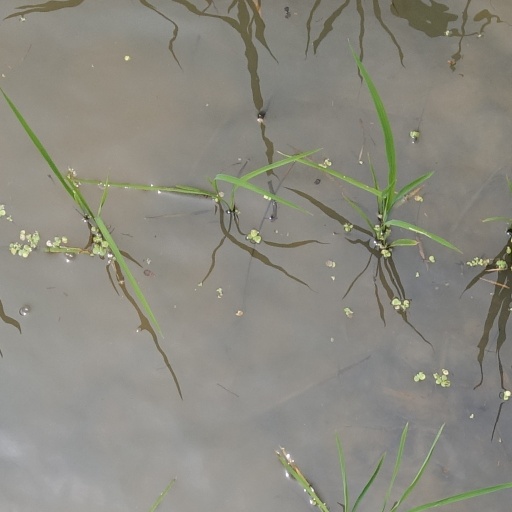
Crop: rice